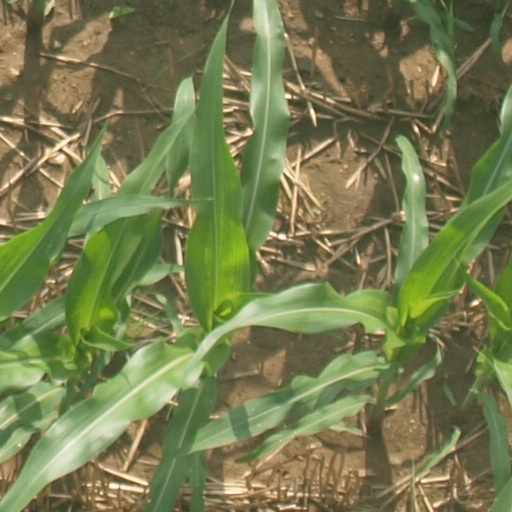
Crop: maize; corn